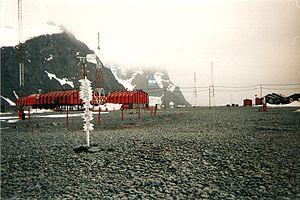
La Journée de l'Antarctique argentine est commémorée chaque année le 22 février en Argentine. Elle a été instituée pour célébrer le jour où le drapeau argentin a été élevé pour la première fois dans le secteur antarctique, revendiqué par l'Argentine dans le Traité de l'Antarctique et pour marquer la présence argentine ininterrompue depuis dans cette partie du monde, qui fait partie de la province de Terre de Feu, Antarctique et Îles de l’Atlantique Sud, selon le décret-loi nᵒ 2129 du 28 février 1957.
Cette page dresse la liste des phares en Argentine.
La station Orcadas est une base antarctique argentine située sur l'île Laurie des îles Orcades du Sud.